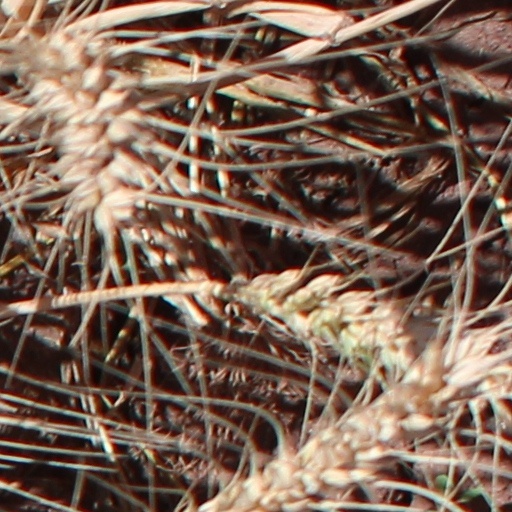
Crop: wheat